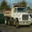
Label: truck